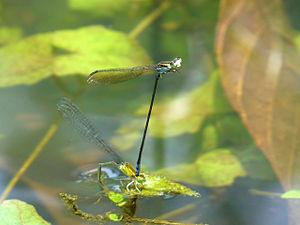
Les zygoptères forment un sous-ordre d'insectes appelés en français demoiselles. On les distingue des libellules au sens strict, surtout par leur corps plus grêle et leurs ailes généralement repliées au repos. Ils appartiennent à la sous-classe des ptérygotes, infra-classe des paléoptères, ordre des odonates.